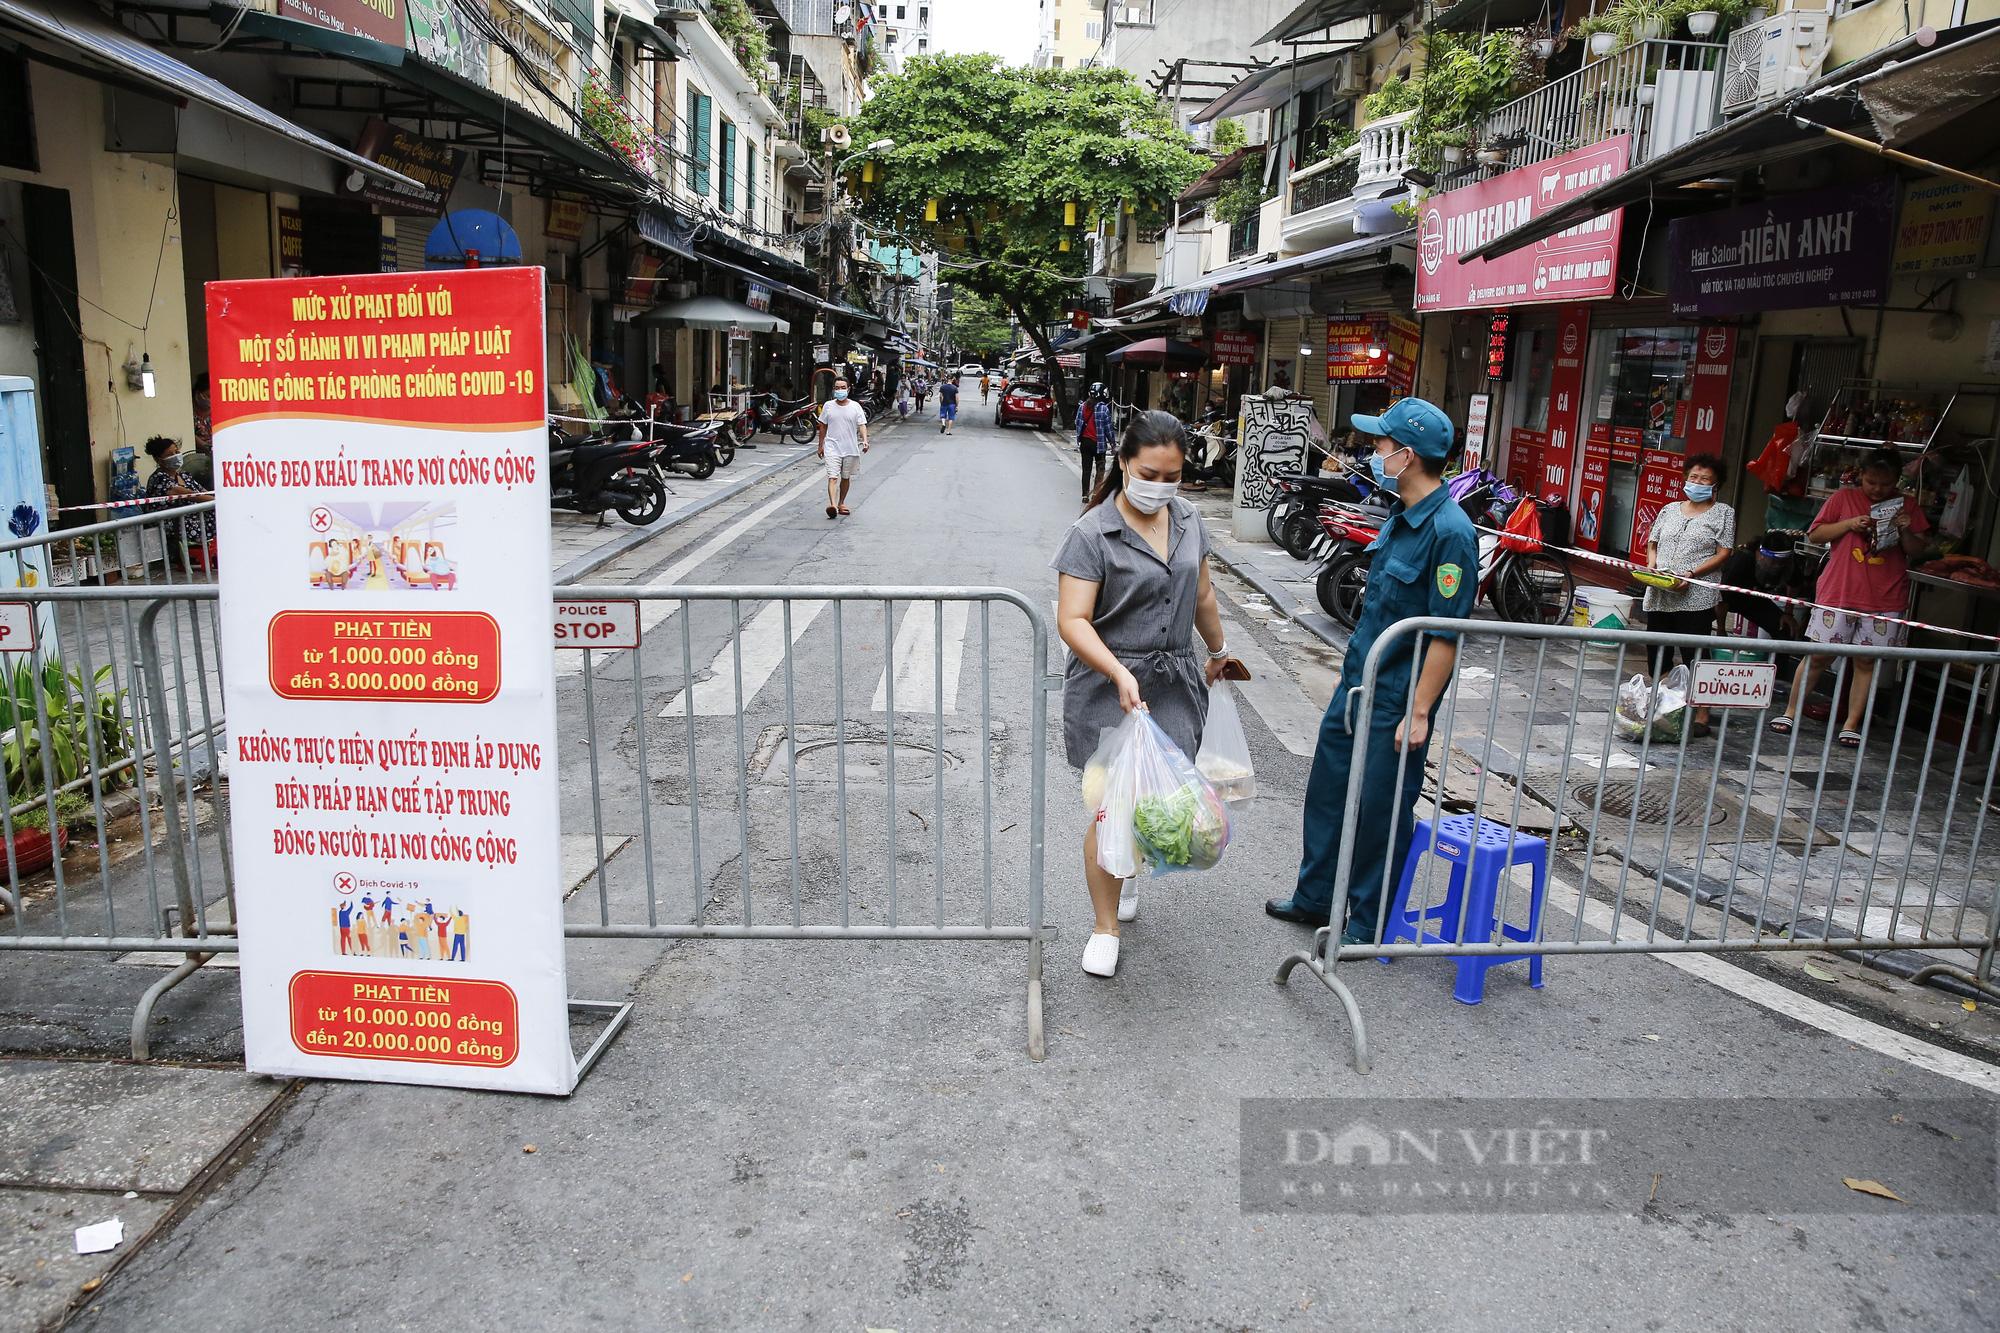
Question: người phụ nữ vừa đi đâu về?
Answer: người phụ nữ vừa đi mua đồ ăn về